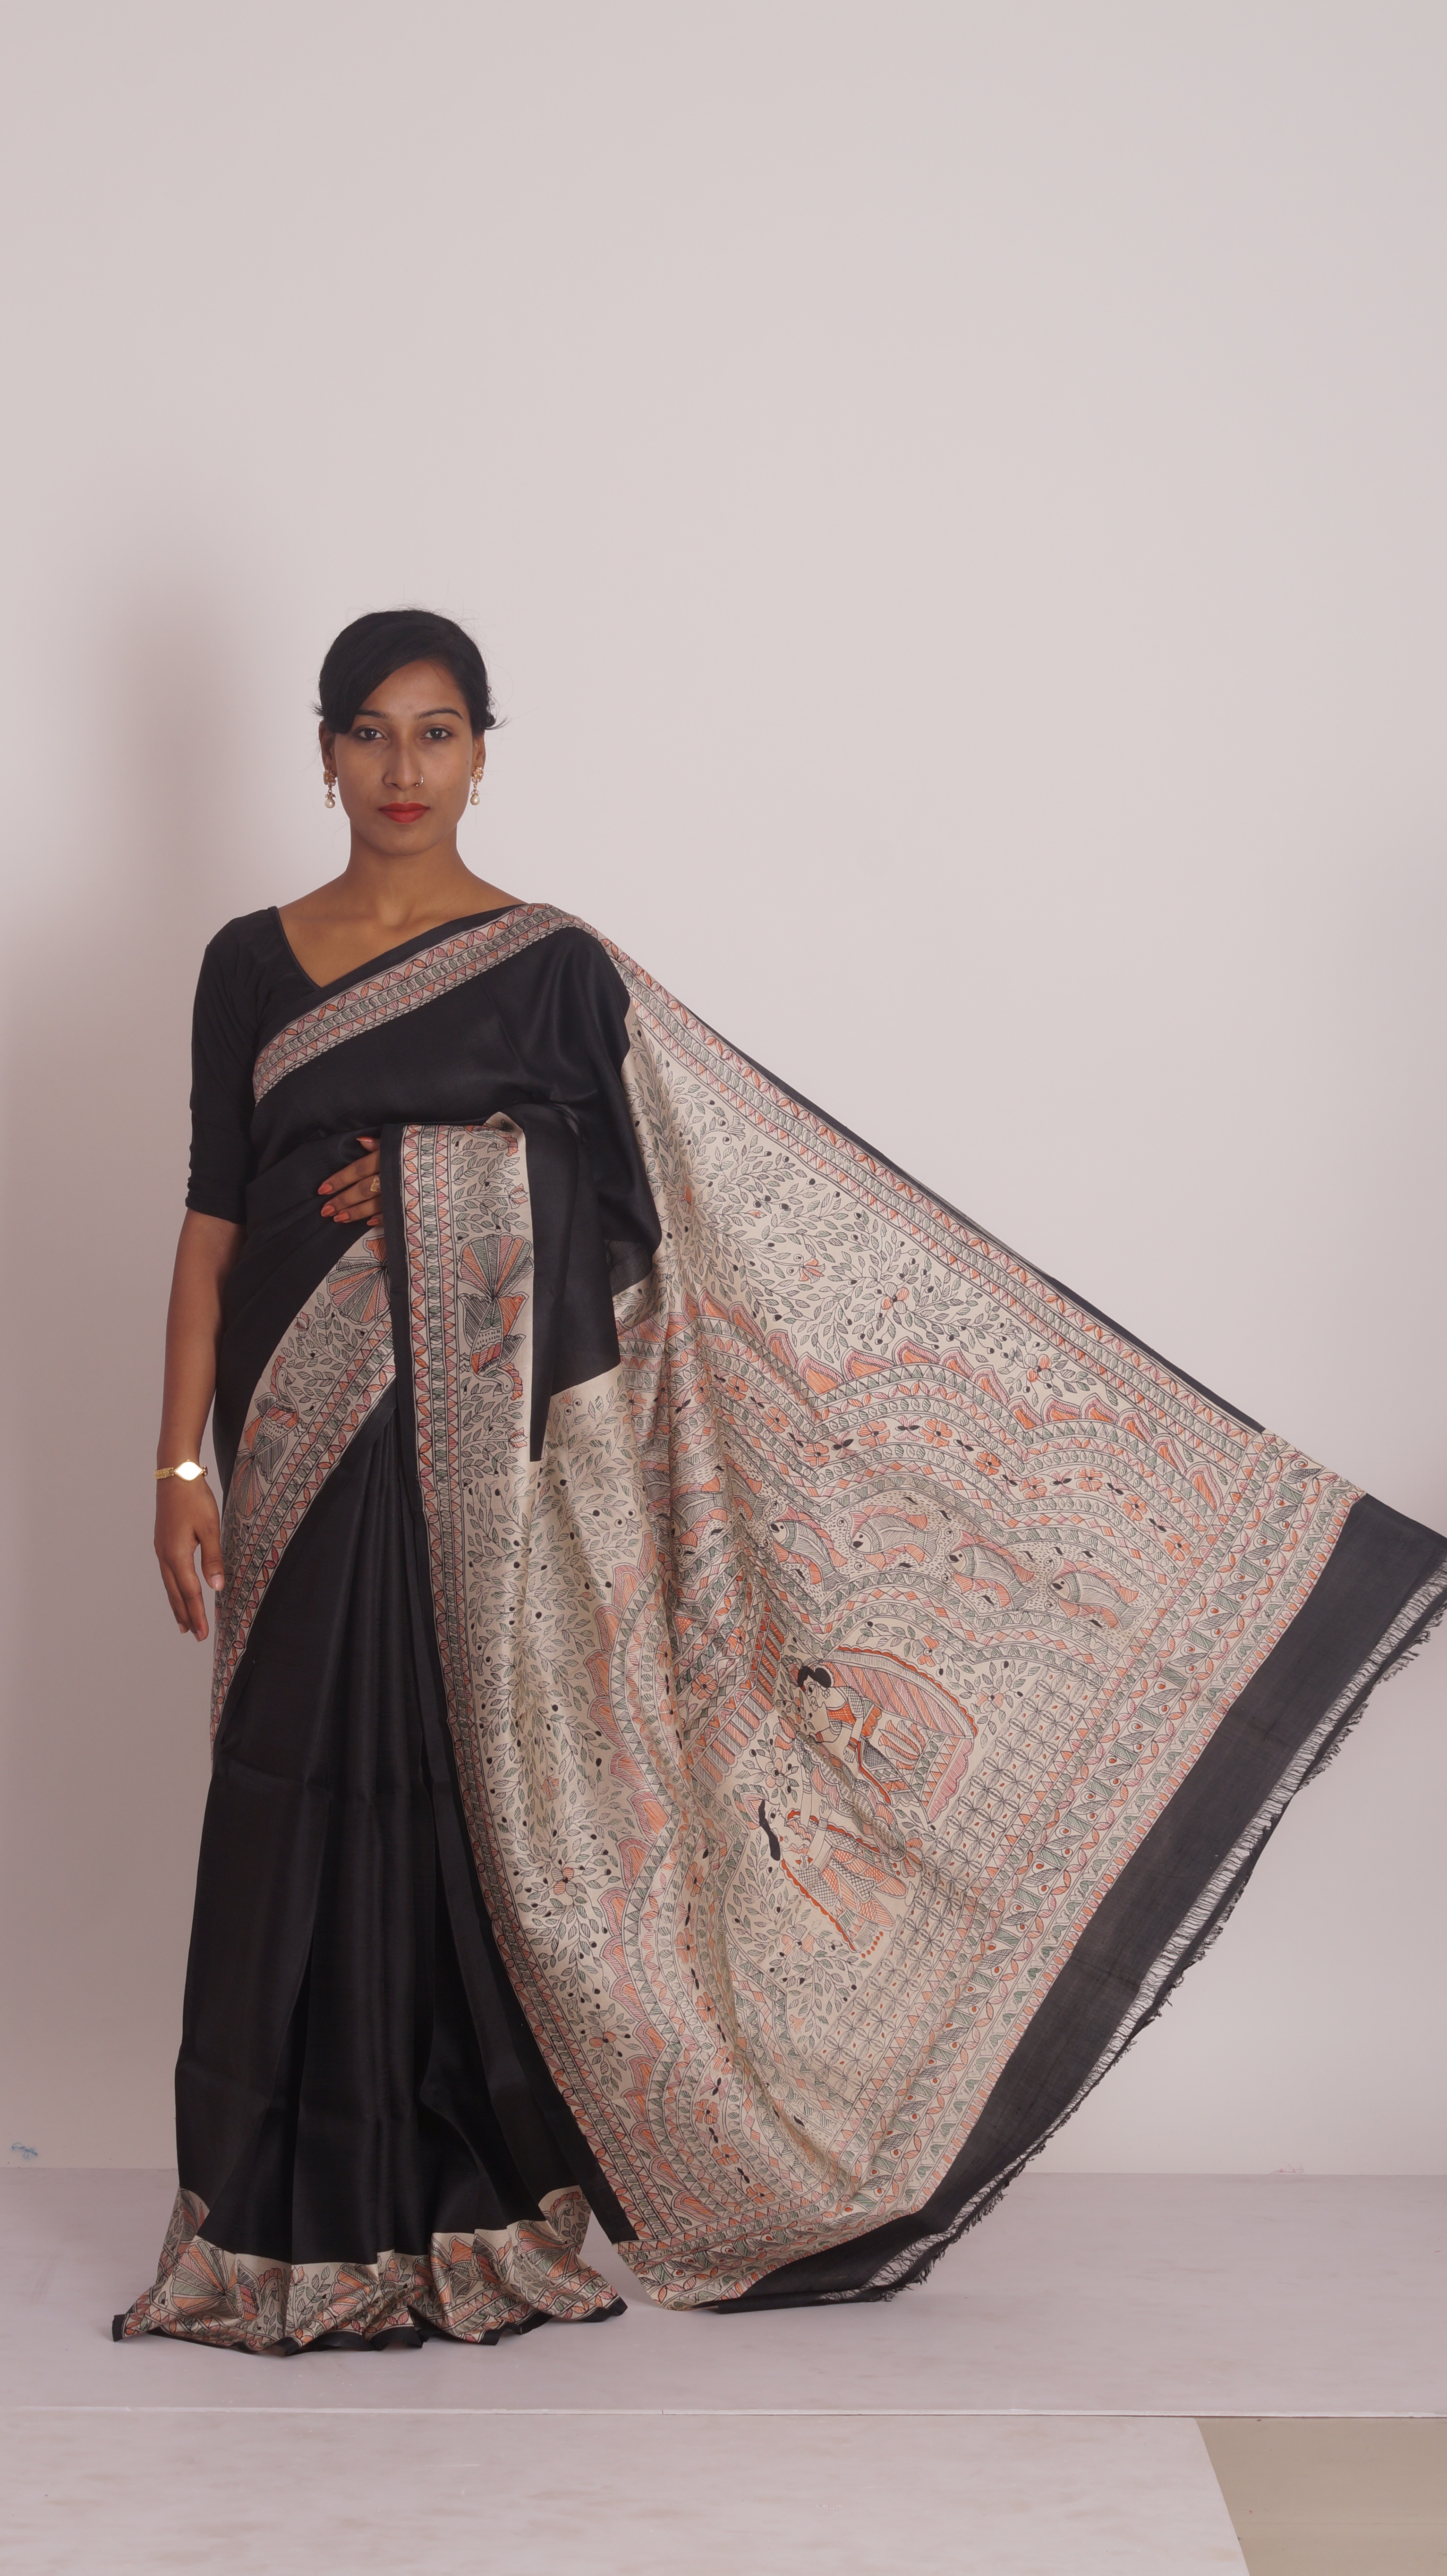
woman, orange, model, spring, fashion, clothing, wedding dress, ethnic, designer, textile, saree, dress, beauty, sari, cotton, indian, silk, khaki, gown, fancy, exclusive, hand painted, women fashion, formal wear, fashion design, womens wear, kollam sarees, handloom cotton, traditional sarees, summer cotton, bridal clothing